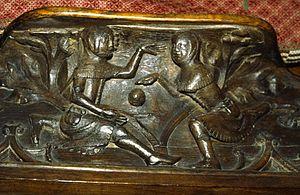
Le football médiéval est un terme parfois utilisé au XXIᵉ siècle pour désigner un large éventail de sous-genres du football inventés et popularisés en Europe pendant le Moyen Âge. On utilise également les termes folk football, mob football ou encore Shrovetide football. Ces jeux sont probablement à l'origine des codes du football moderne.